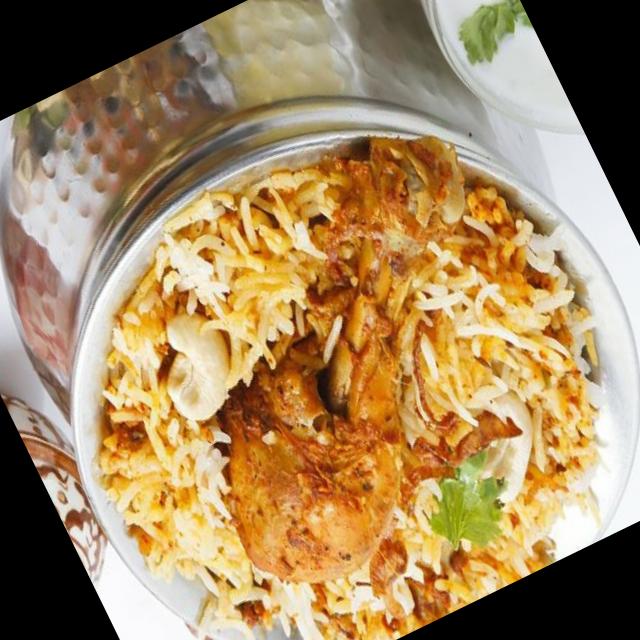
Dish: biryani